Lesser flamingo

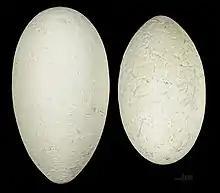
Eggs

In Africa, where they are most common, the lesser flamingos breed principally on the highly caustic Lake Natron in northern Ngorongoro District in Arusha Region of Tanzania. Their other African breeding sites are at Etosha Pan, Makgadikgadi Pan, and Kamfers Dam. The last confirmed breeding season at Aftout es Saheli in coastal Mauritania was in 1965. Breeding occurred at Lake Magadi in Kenya in 1962 when Lake Natron was unsuitable due to flooding. In the early 20th century, breeding was also observed at Lake Nakuru.